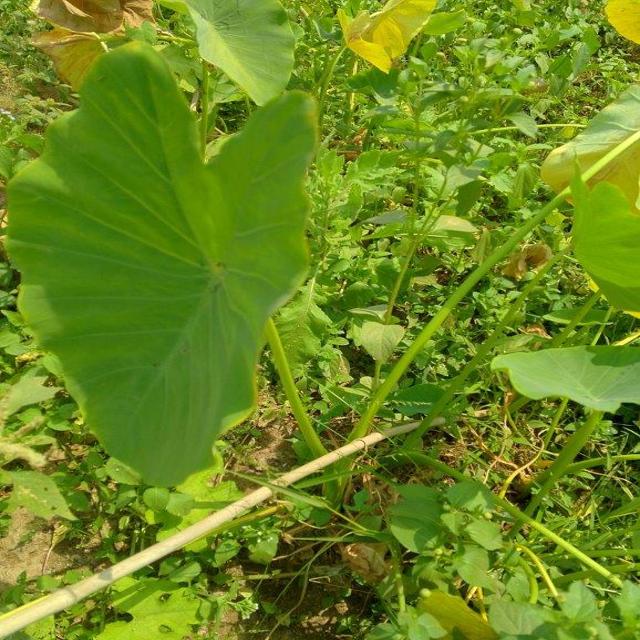
Label: Early_Blight